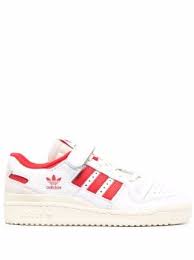
Label: Sneaker